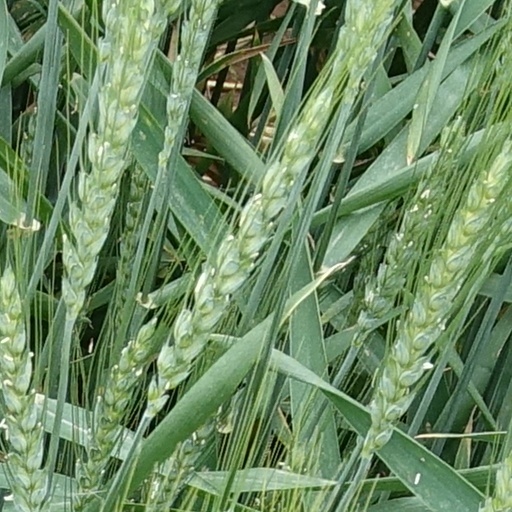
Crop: wheat